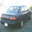
Label: automobile